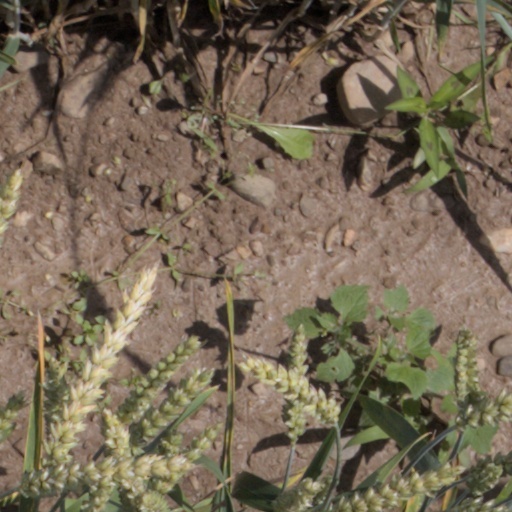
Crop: wheat